Laura Fernández Piña

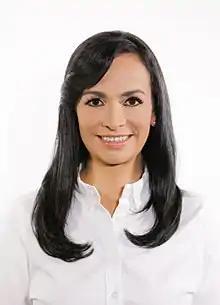
Laura Fernandez in 2018.

Laura Lynn Fernández Piña (born 11 June 1971) is a Mexican marketing professional and politician from the Party of the Democratic Revolution.